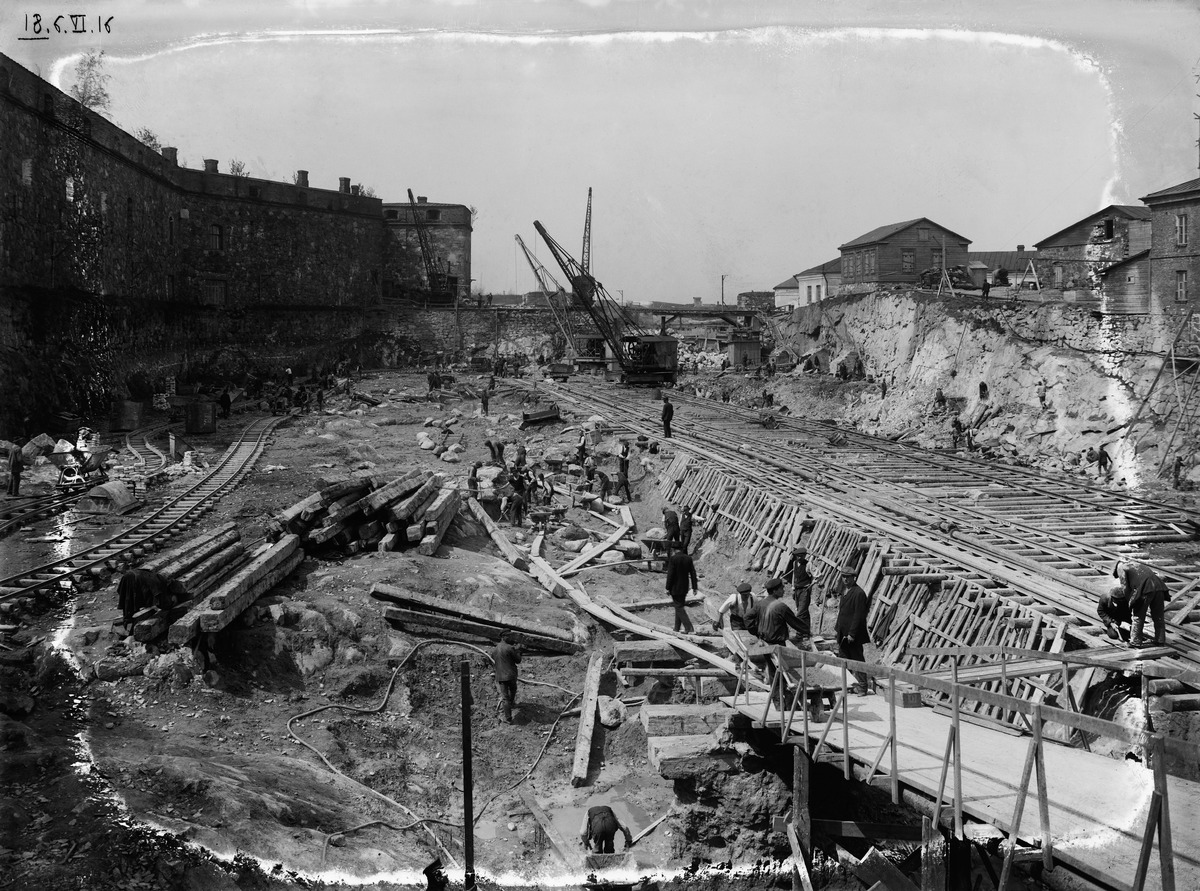
Viaporin (nykyinen Suomenlinna) laivatelakka, Susisaari
sisällön kuvaus: Viaporin (nykyinen Suomenlinna) laivatelakka, Susisaari. Telakka-altaan rakennustöitä. mustavalkoinen
Ajankohta: kuvausaika 06.06.1916
Paikka: Suomi, Uusimaa, Helsinki, Suomenlinna Helsinki, Susisaari
Aiheet: saaret, telakat, linnoitukset, altaat, rakentaminen, puurakennukset, telineet, raiteet, palkit, nosturit, työntekijät